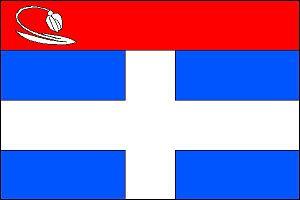
Zahrádky est une commune du district de Česká Lípa, dans la région de Liberec, en République tchèque. Sa population s'élevait à 697 habitants en 2018.